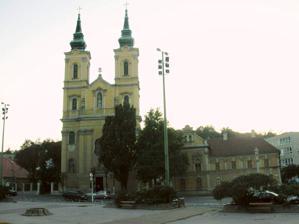
Building: Mindszent Church
Country: Hungary
Year built: 1748
Church in Miskolc, Hungary Mindszent Church Apostles St. Peter and St. Paul Church Location Miskolc Country Hungary Denomination Roman Catholic Website http://www.miskolc-mindszent.hu History Status Parish church Founded 1724 Dedication ss. Peter and Paul Consecrated 1748 Architecture Functional status active Style Baroque Completed 1880 Administration Diocese Borsod Archdeaconry Archdiocese of Eger Deanery Miskolc Parish Miskolc-Mindszent Clergy Priest(s) bishop Ferenc Palánki The Mindszent Church ( Mindszenti templom ) is a Roman Catholic parish church in the centre of Miskolc , Hungary . It was built between 1724 and 1880 in Baroque style. It is officially called St. Peter and Paul Church , but in colloquial speech it's always referred to as Mindszent church. The church stands on Mindszent Place, which is a triangular place bordered by the church, the International Trade Center and the County Office of National Health Service. The place was named after the mediaeval village of Mindszent ("All Saints"), which stood here. The church was built where once the village's chapel stood. The chapel and the hospital next to it were first mentioned in 1507. It was renovated in 1562 by the orders of Borbála Fánchy , the owner of the Castle of Diósgyőr . In the first half of the 18th century Abbot Mihály Frigyes Althan decided to build a larger church in the chapel's place. It is likely that the church was designed by Giovanni Battista Carlone , who also designed the Minorite Church of Miskolc . The church – although construction was still not finished – was consecrated in 1748. The construction of the new hospital began in 1761. The parsonage was built in 1778. In the second half of the century ownership disputes arose, both the Archdiocese of Eger and the Diocese of Munkács laid claims to it. Empress Maria Theresa settled the dispute by giving the responsibility of maintaining the church to the Diósgyőr estate. Emperor Franz Joseph visited the city in 1857, and seeing the still unfinished church he offered to pay the expenses of constructing one of the towers. The Archbishop of Eger also offered a large sum of money, and several members of the parish donated as well. In 1864 the construction of the two towers began, by the end of the year one of them was complete, the other tower was completed shortly thereafter. Inside of the church there are beautiful Baroque paintings and statues. The painting of the Apostles St. Peter and St. Paul at the high altar was painted by Mihály Kovács in 1855. The other altar paintings also were done by him in 1879. The Baroque statue of Mary with the jar (1739) stands before the church. A small Calvary shrine can be found not far from the church; it was consecrated by the Archbishop of Eger in 1864. External links Pictures of the church Website of the church The church on the HelloMiskolc.hu (in English, Hungarian, German, Slovak, Polish, and Russian) 48°05′56″N 20°47′05″E / 48.0988°N 20.7847°E / 48.0988; 20.7847